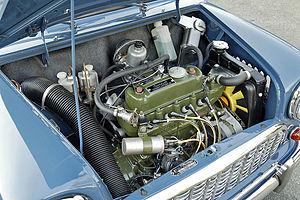
Pour ce qui concerne la plupart des automobiles de cylindrée inférieure à environ 2,4 L, les camionnettes et les tracteurs agricoles de moyenne puissance, le moteur avec quatre cylindres en ligne est largement utilisé. Ce type de moteur avec cylindres en ligne est à 4-temps. Il représente un bon compromis vibrations / souplesse / encombrement / poids / rendement / complexité / coût.